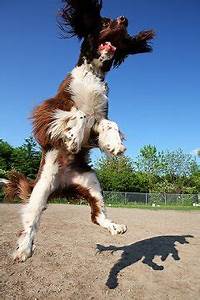
Label: dog